List of active United States Marine Corps aircraft squadrons

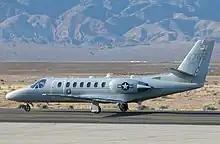
UC-35D

VMGR squadrons operate the KC-130 Hercules tanker/transport. Their primary missions are aerial and rapid ground refueling, transportation of personnel and cargo to include MEDEVACs and parachute insertions, flying the airborne version of the Direct Air Support Center (DASC) and emergency resupply into unimproved landing zones.